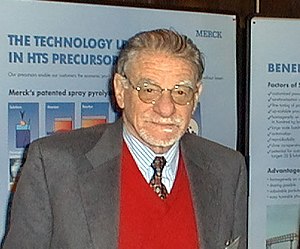
Karl Alexander Müller
Karl Alexander Müller, 2001.
Karl Alexander Müller er en schweizisk fysiker, der sammen med Johannes Georg Bednorz modtog Nobelprisen i fysik for deres opdagelse af et højtemperatur-superleder oxid i keramisk materiale.